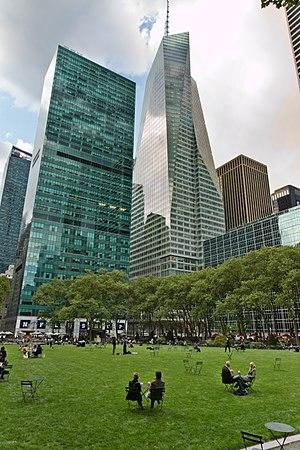
NYC - Bryant Park - Vers la sixième avenue